Mableton, Georgia

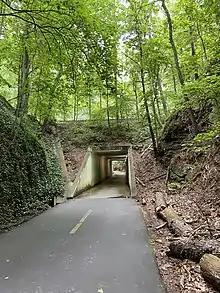
One of the Silver Comet Trail's connectors, located at South Hurt Road in Mableton and Smyrna

The Silver Comet Trail runs through Mableton. It is a 61.5 mile paved trail with a 2% grade, beginning in Smyrna and ending at the Georgia-Alabama state line near Cedartown, GA.